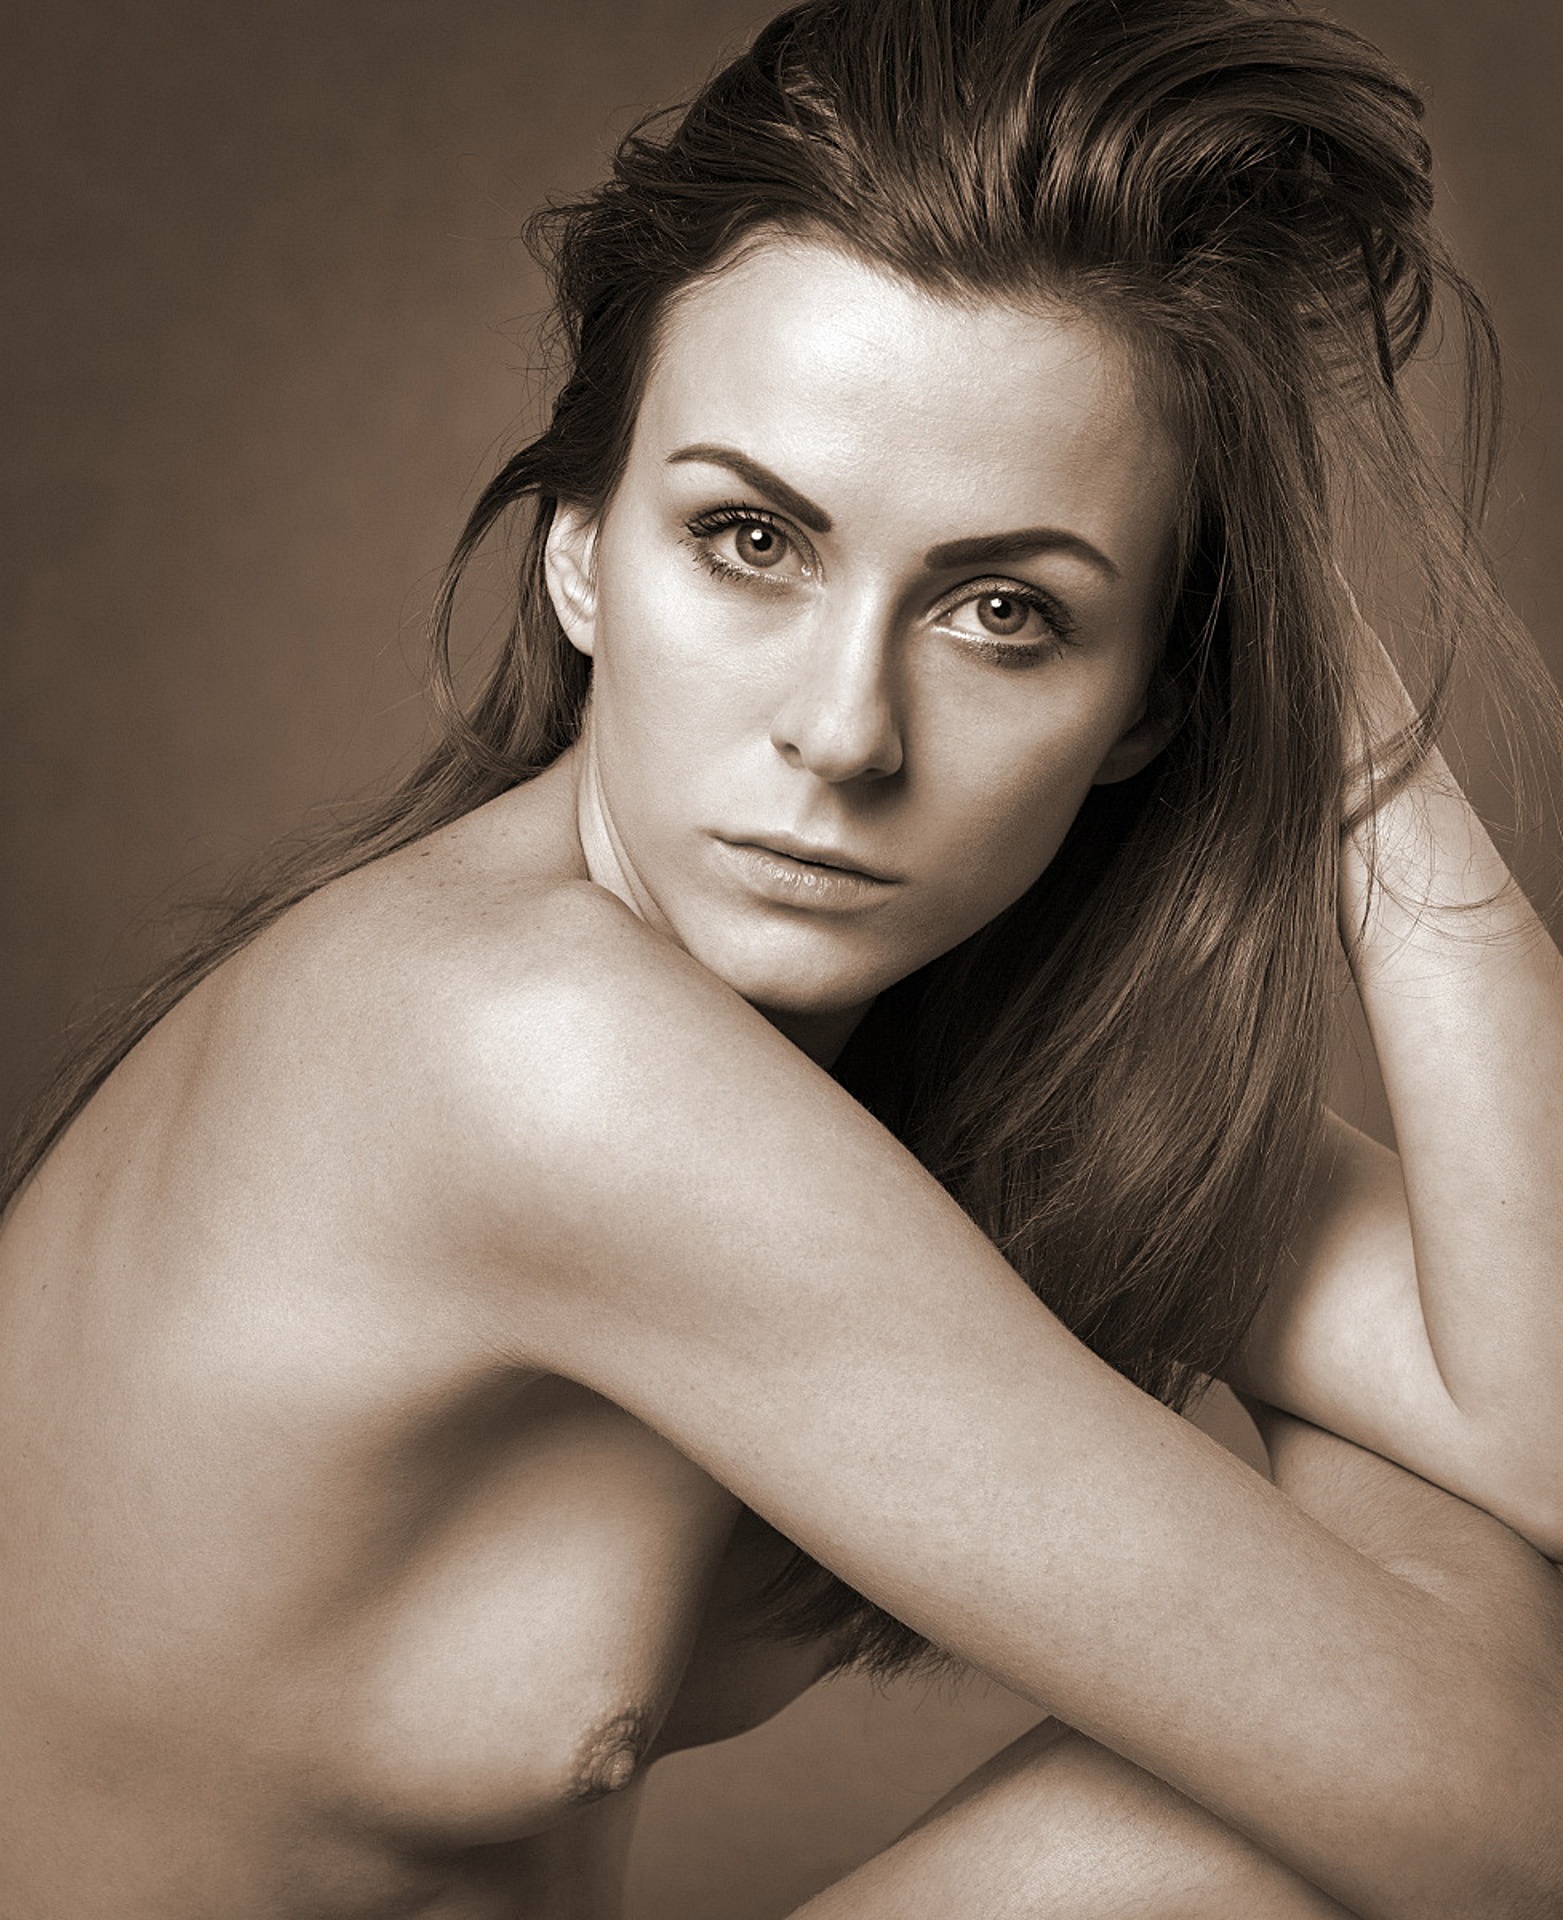
person, black and white, girl, woman, hair, photography, portrait, model, monochrome, hairstyle, muscle, chest, long hair, close up, black hair, face, beauty, peace of mind, photo shoot, the act of, thoughtfulness, brown hair, monochrome photography, portrait photography, art model, supermodel